Gujarati cinema

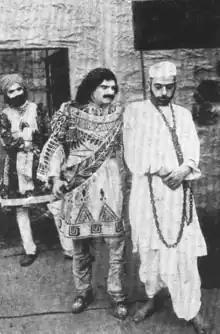

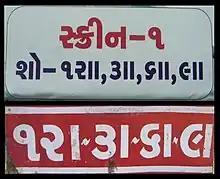
Cinema show times written in typical Gujarati style; (above) Screen-1 Show – 12, 3, 6, 9 (below) 12, 3, 6, 9

Even before the advent of talkies there were several silent films closely related to the Gujarati people and their culture, and many directors, producers and actors who were Gujarati and Parsi. Between 1913 and 1931 there were twenty leading film company and studios owned by Gujaratis—mostly in Bombay (now Mumbai)—and at least forty-four leading Gujarati directors.